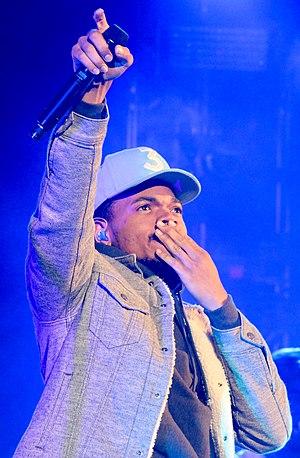
Le Grammy Award du meilleur nouvel artiste est un prix décerné depuis 1959 par la National Academy of Recording Arts and Sciences. Ce prix fait partie des quatre récompenses de la cérémonie des Grammy Awards à ne pas être restreintes à un genre musical donné, avec l'album de l'année, la chanson de l'année et l'enregistrement de l'année.